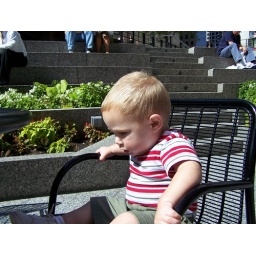
Skylar watching the birds under the table